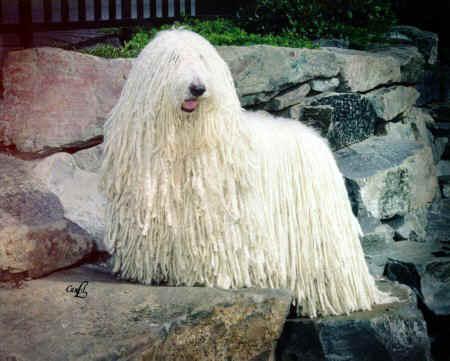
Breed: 318-n000115-komondor